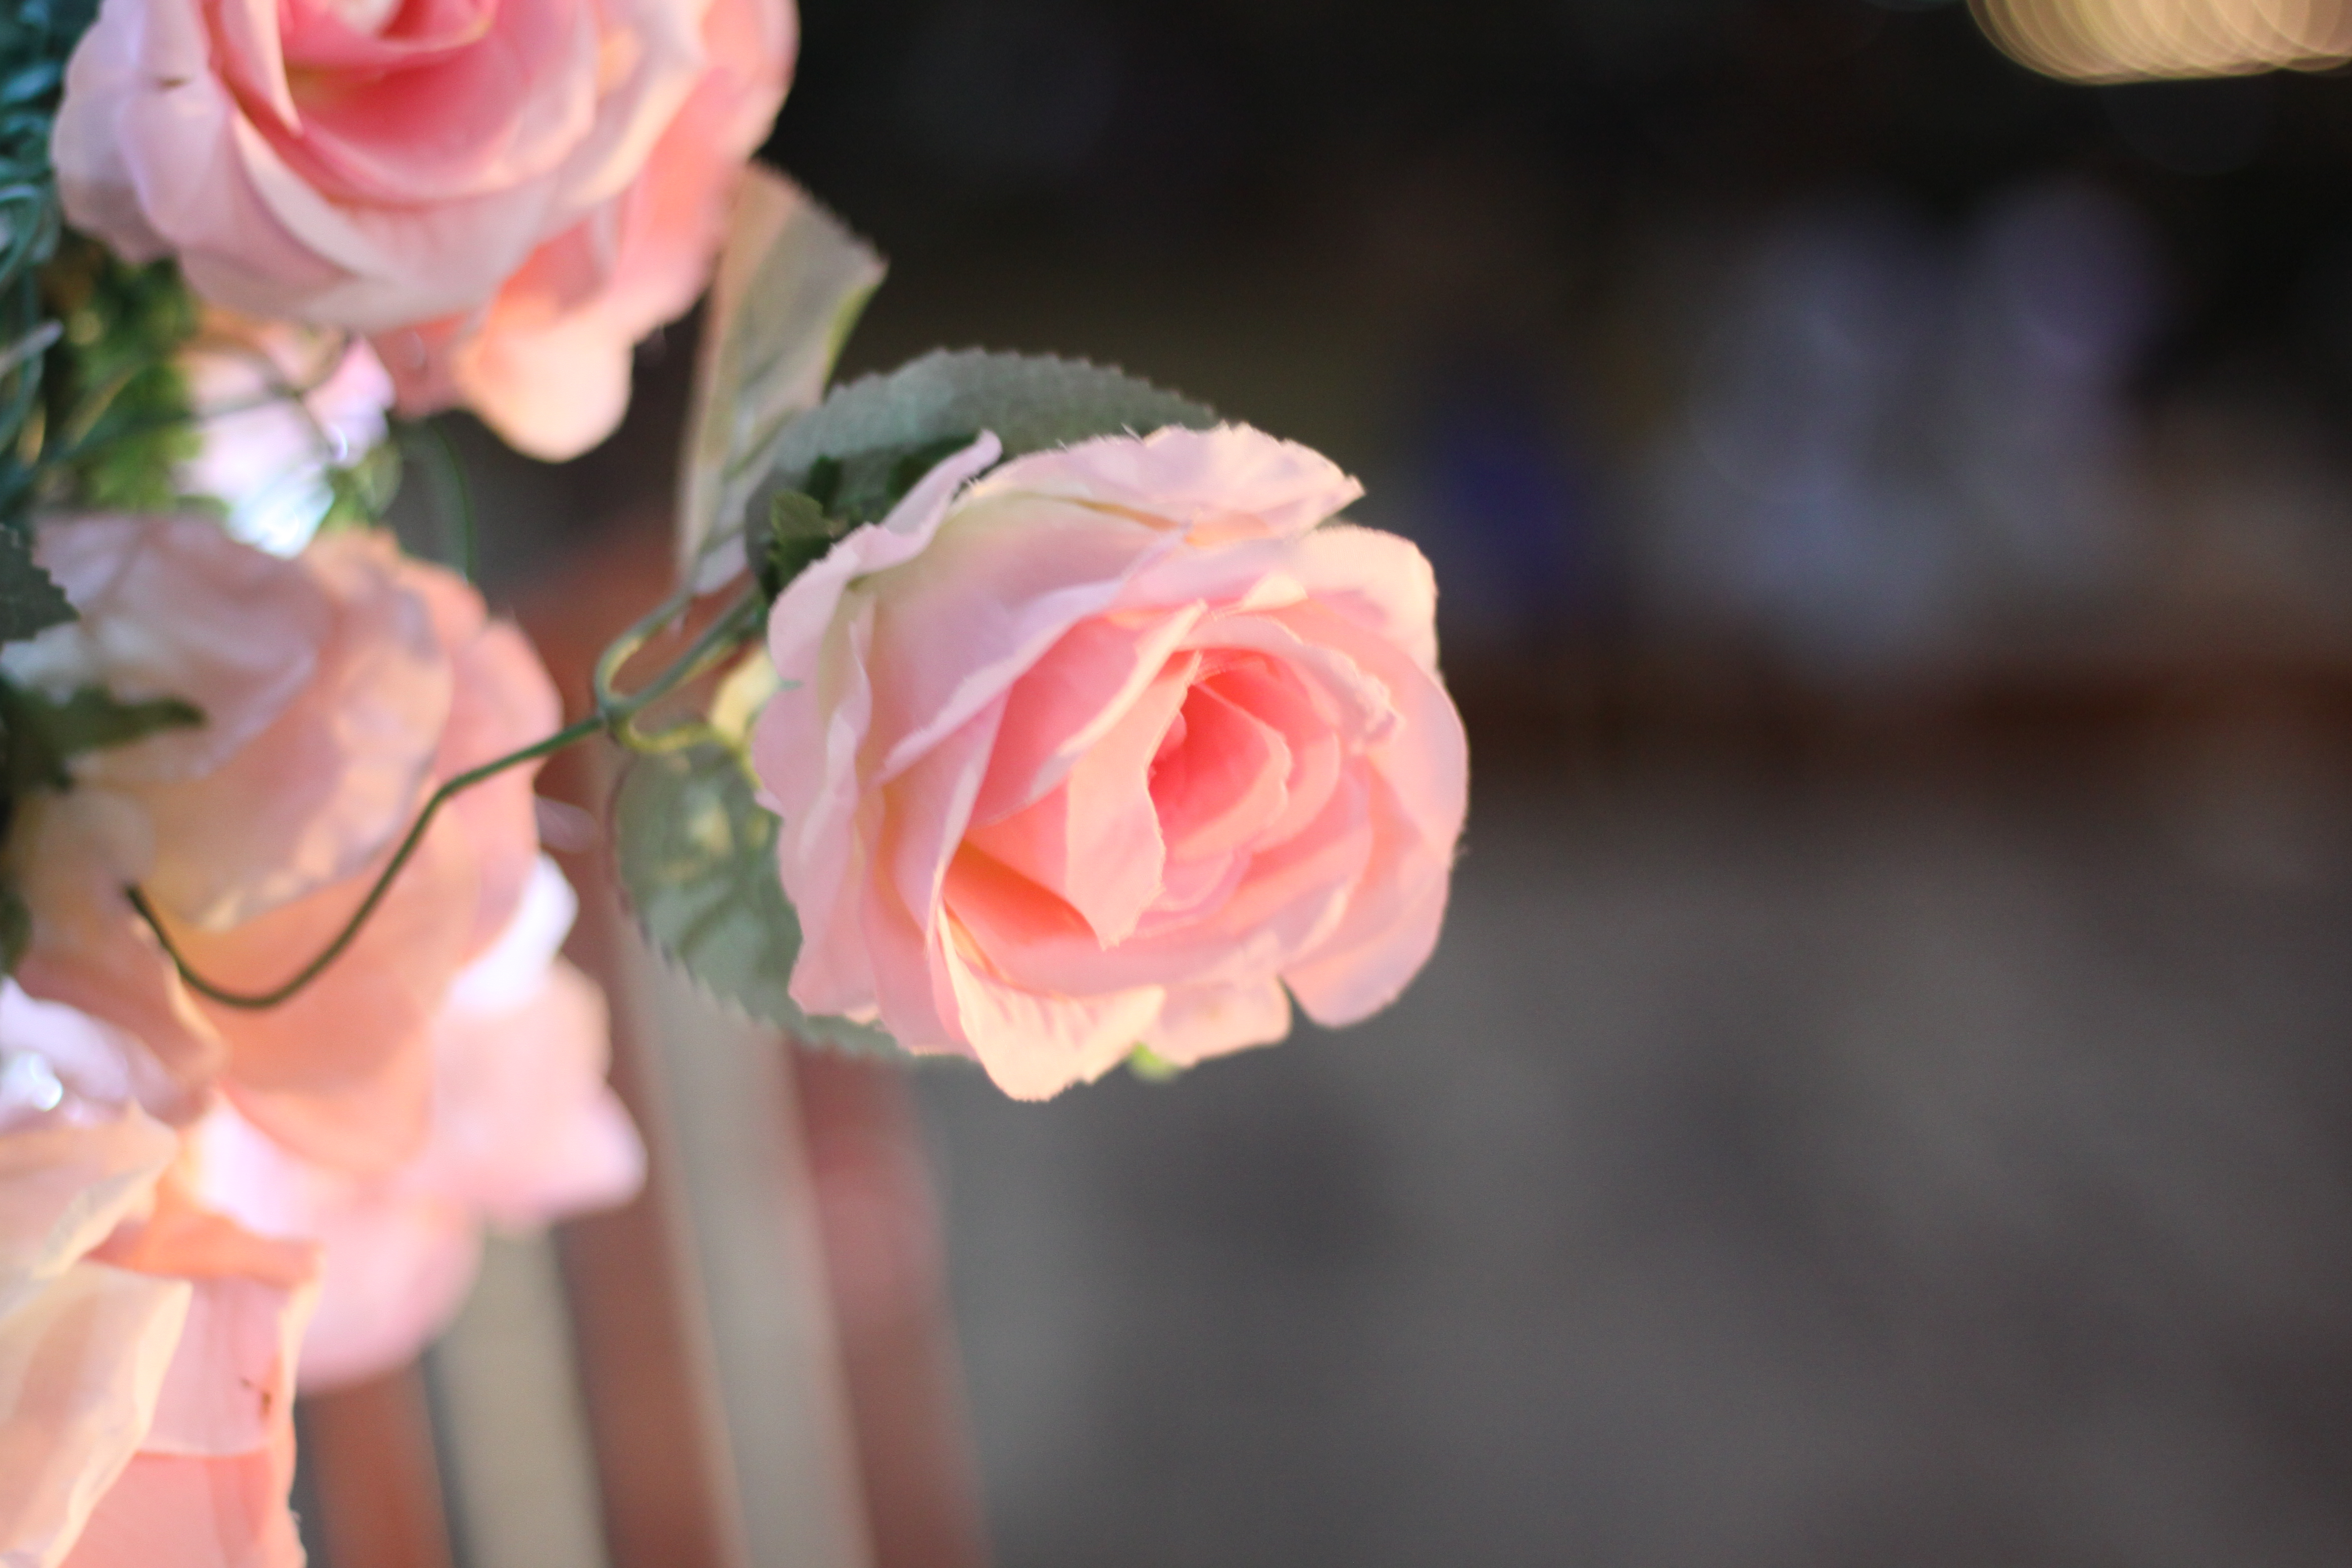
flower, plant, petal, Hybrid tea rose, pink, rose, garden roses, rosa centifolia, rose family, twig, flower arranging, grass, rose order, flowering plant, wood, floribunda, peach, close up, cut flowers, annual plant, macro photography, floral design, floristry, carmine, still life, still life photography, artificial flower, plant stem, Pedicel, bud, Begonia family, magenta, landscape, china rose, bouquet, pink family, coquelicot